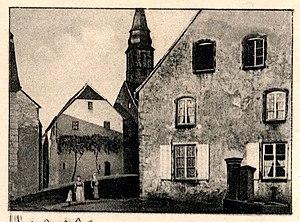
L'église Saint-Pierre se situe dans la commune française de Volmunster et le département de la Moselle.